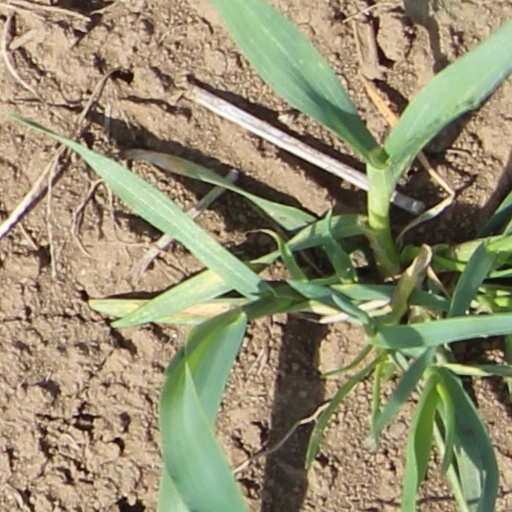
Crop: wheat